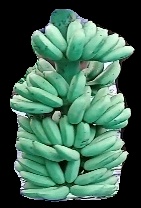
Variety: elakki-bale
Grade: grade1